Fallout (video game)

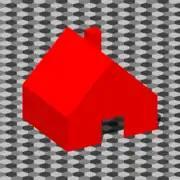
A rendering of a red house on a trimetric hexagonal grid.

"Fallout" started as a game engine that Cain was developing during his spare time, based on the tabletop role-playing game "Generic Universal RolePlaying System" ("GURPS"). It entered more coordinated development after Cain convinced Fargo of its potential, and Interplay announced it had acquired the "GURPS" license in 1994. The first "Fallout" prototype was finished that year.